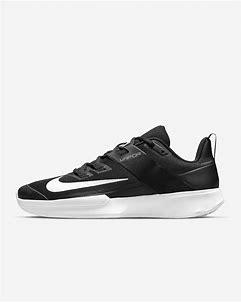
Brand: Nike
Model: Court Vapor Lite 2